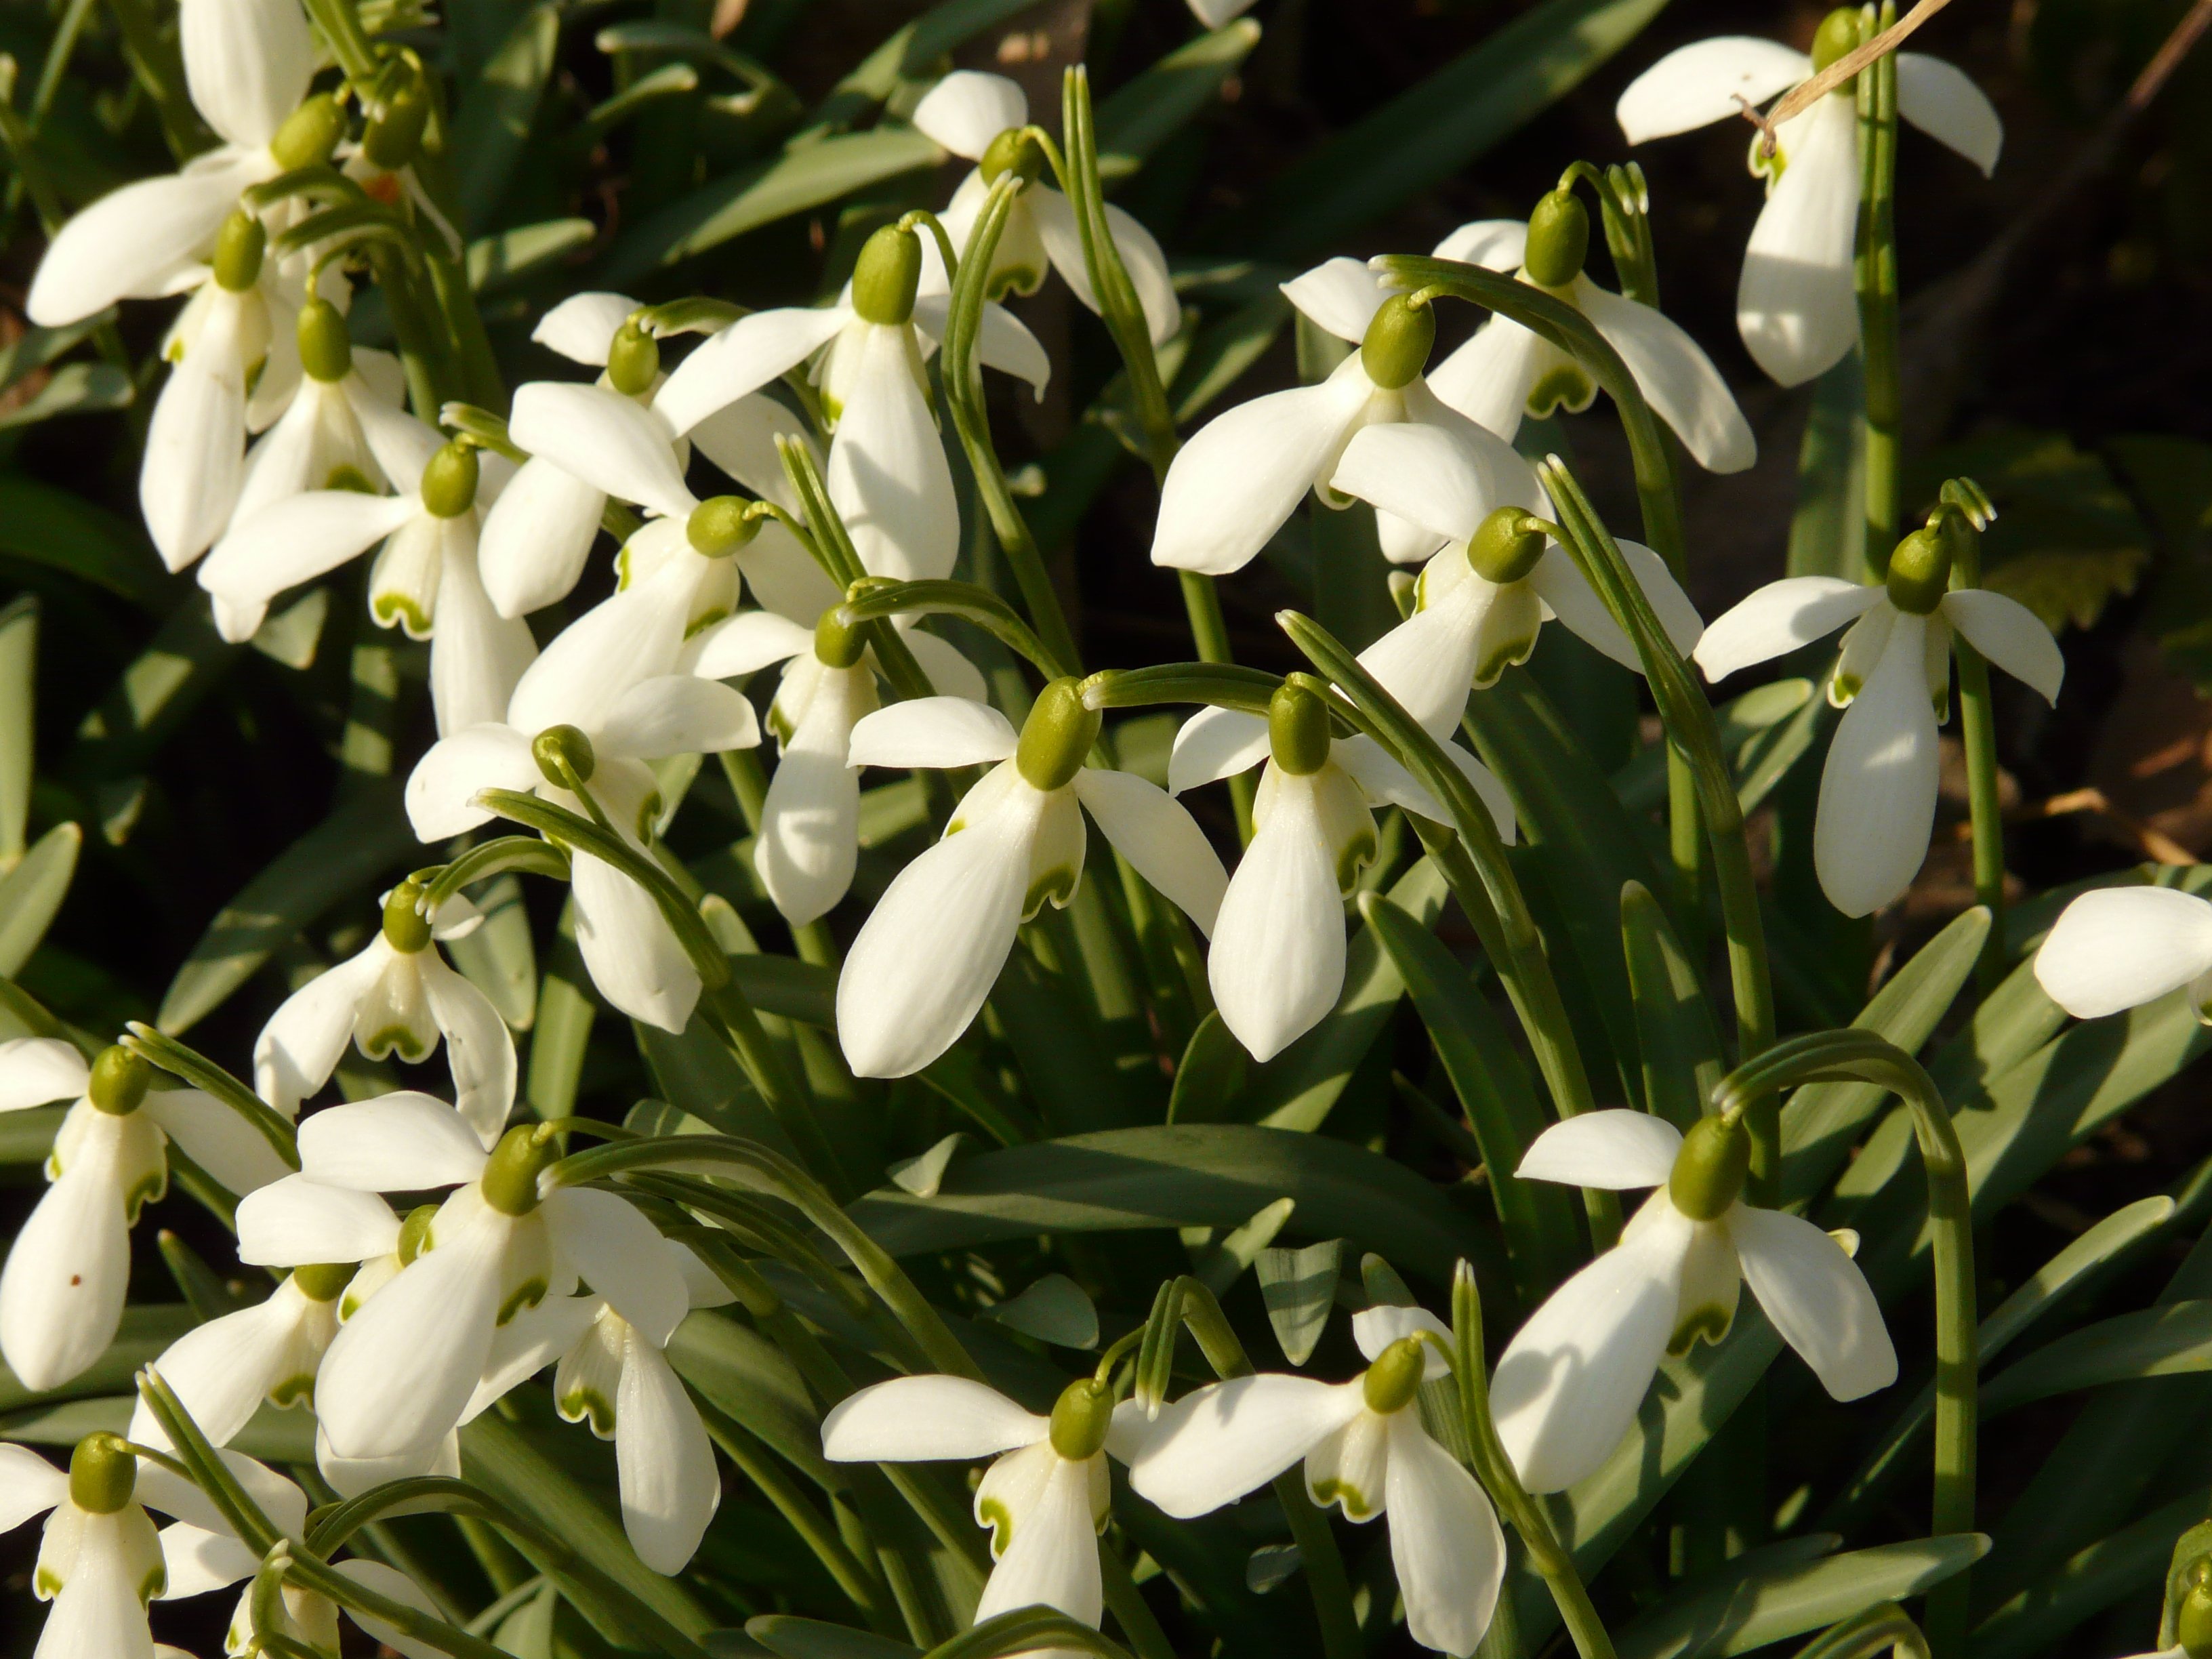
blossom, plant, meadow, flower, bloom, spring, color, botany, garden, flora, orchid, flowers, snowdrop, galanthus, flowering plant, dendrobium, land plant